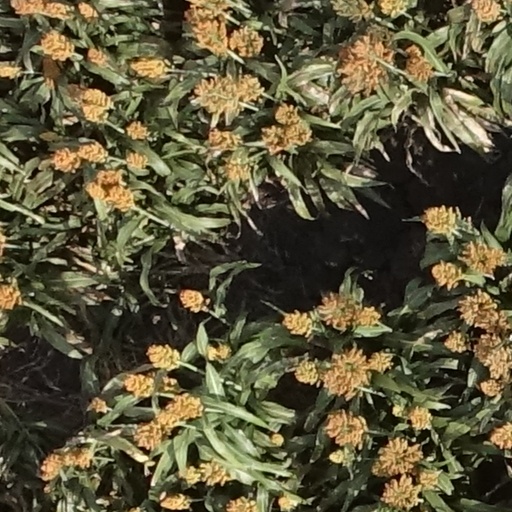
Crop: sorghum